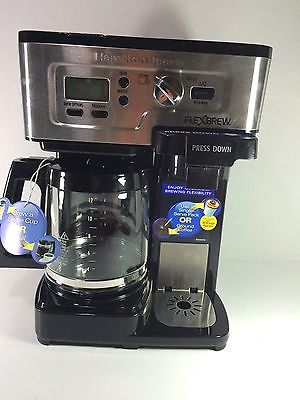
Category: coffee maker